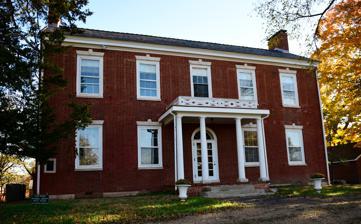
Building: Oakwood (Fayette, Missouri)
Country: United States of America
Year built: 1836
Historic house in Missouri, United States United States historic place Oakwood U.S. National Register of Historic Places Show map of Missouri Show map of the United States Location 1 Leonard Ave. Fayette, Missouri Coordinates 39°8′51″N 92°40′34″W / 39.14750°N 92.67611°W / 39.14750; -92.67611 Area 29.8 acres (12.1 ha) Built 1834 ( 1834 ) -1836 Built by Multiple Architectural style Federal NRHP reference No. 82003138 Added to NRHP September 23, 1982 Oakwood , also known as the Abiel Leonard House , is a historic home located at Fayette , Howard County, Missouri .  It was built about 1834–1836, with alterations occurring in 1850–1851, 1856–1858, the 1890s, and 1938. It is a two-story, Federal style brick I-house with a two-story rear ell with a double gallery porch. The front facade features a small classical portico .  Also on the property are the contributing brick slave house, a second brick slave house (1857) adjoining an existing brick smokehouse , an ice house , and a fruit cellar. It was listed on the National Register of Historic Places in 1982. References